Howie Auer

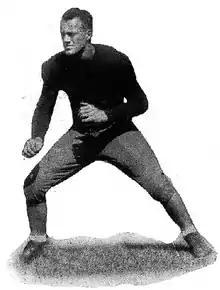
Auer from the 1931 "Michiganensian"

Howard Joseph Michael Auer (January 9, 1908 – November 12, 1985) was an American football player, wrestler, and coach. He played for the Michigan Wolverines football teams from 1929–1931, captained the wrestling team in 1931, and played for the Philadelphia Eagles of the NFL in 1933.